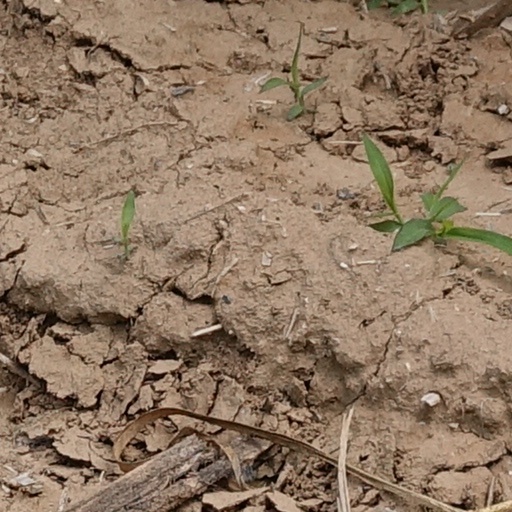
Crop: wheat